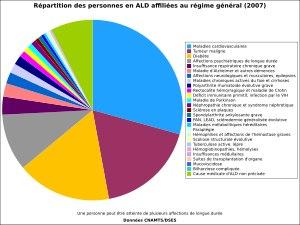
En France, est désignée comme maladie de longue durée, ou affection de longue durée, l’une des trente maladies figurant sur la liste conçue par l’assurance maladie française. Elle donne lieu à un remboursement intégral des soins, après établissement d’un protocole thérapeutique.